Roman Kerschbaum

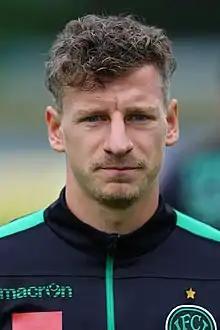
Kerschbaum in 2018

Roman Kerschbaum (born 19 January 1994) is an Austrian professional footballer who plays for Rapid Wien, as a midfielder.